Historical reenactment

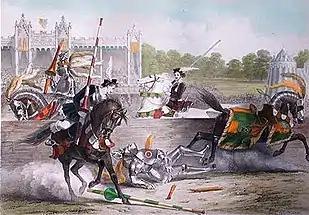
"The joust between the Lord of the Tournament and the Knight of the Red Rose", a lithograph commemorating the Eglinton Tournament of 1839

Activities related to "reenactment" have a long history. The Romans staged recreations of famous battles within their amphitheaters as a form of public spectacle. In the Middle Ages, tournaments often reenacted historical themes from Ancient Rome or elsewhere. Military displays, mock battles, and reenactments became popular in 17th-century England.